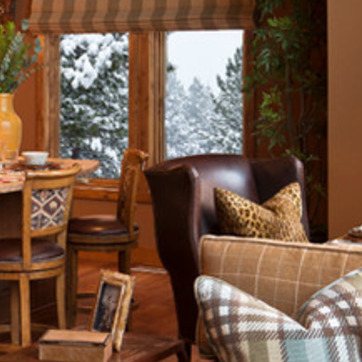
Material: leather